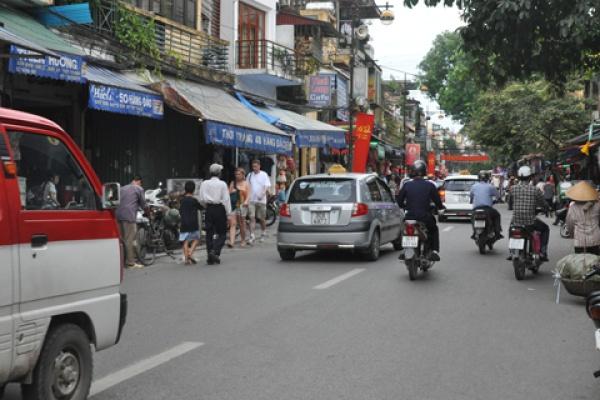
có một vài chiếc ô tô và một vài chiếc xe máy đang di chuyển ở trên đường